John Williams Stoddard

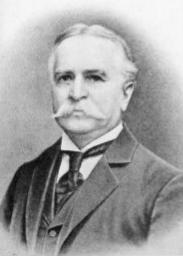

John Williams Stoddard (October 1, 1837 – September 18, 1917) was an American manufacturer of agricultural implements and automobile pioneer. He was a cousin of General William Tecumseh Sherman.